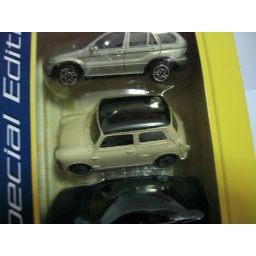
Set of 3 cars from Motor Max, USA. Made in China. One Mini, creamy white with black roof.